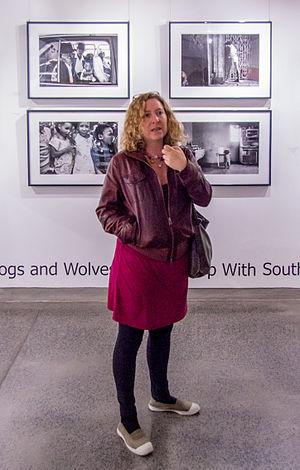
Jodi Bieber, née à Johannesburg en 1967, est une photographe et journaliste sud-africaine.